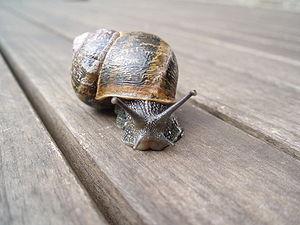
La corne animale est une extrémité protubérante chez certains animaux. Elle peut être formée de kératine seule ou d'une base osseuse recouverte de kératine. Les cornes ne doivent pas être confondues avec les bois de cervidés.